Morvich, Highland

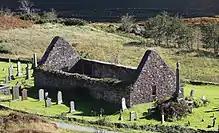
Remains of St Dubhthach's Church

The ruins of St Dubhthach's Church are to the west of Morvich, next to the A87. This church was dedicated to Saint Duthac in 1050. Next to the church is the Clachan Duich, the traditional burial ground of Clan Macrae.